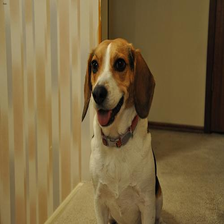
Species: dog
Breed: beagle